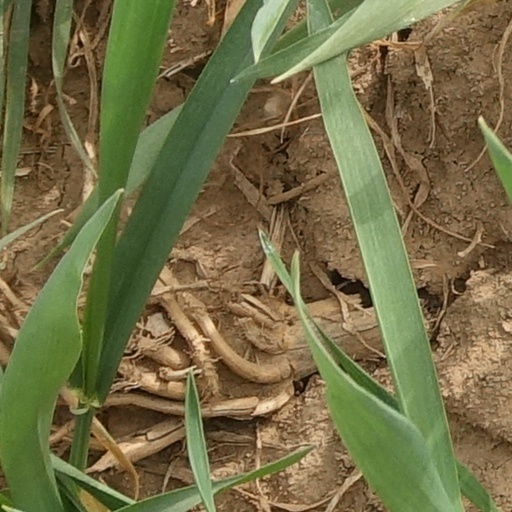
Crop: wheat